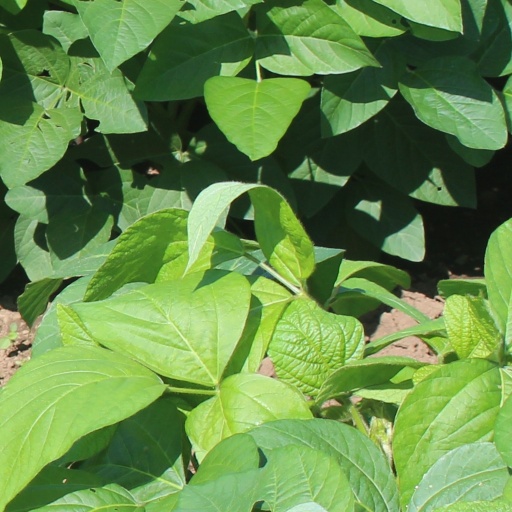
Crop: soybean